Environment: real
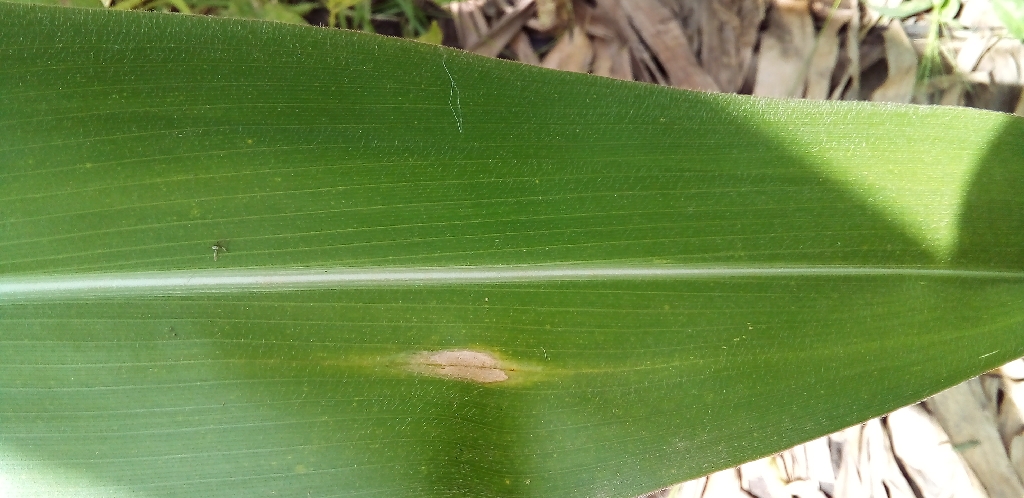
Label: northern_corn_leaf_blight